History of Australia (1901–1945)

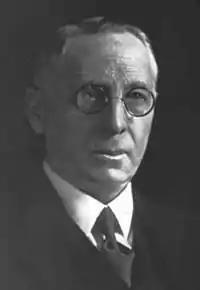
The Revd John Flynn, founder of the Royal Flying Doctor Service.

Stanley Bruce became Prime Minister in 1923, when members of the Nationalist Party Government voted to remove W.M. Hughes. Speaking in early 1925, Bruce summed up the priorities and optimism of many Australians, saying that "men, money and markets accurately defined the essential requirements of Australia" and that he was seeking such from Britain. The migration campaign of the 1920s, operated by the Development and Migration Commission, brought almost 300,000 Britons to Australia, although schemes to settle migrants and returned soldiers "on the land" were generally not a success. "The new irrigation areas in Western Australia and the Dawson Valley of Queensland proved disastrous".